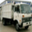
Label: truck